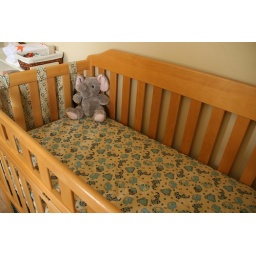
The finished crib sheet and little elephant waiting for our little boy who comes in 7 weeks!